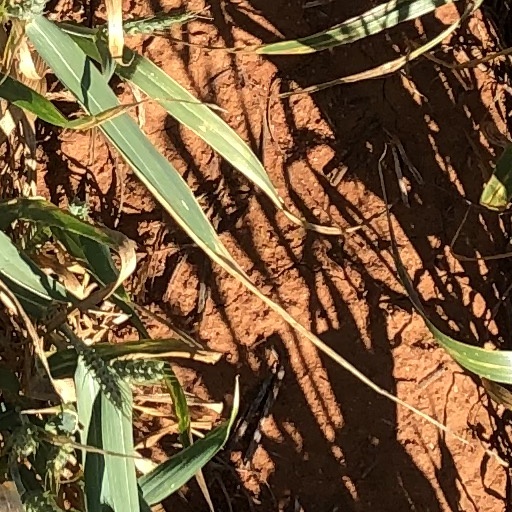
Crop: wheat